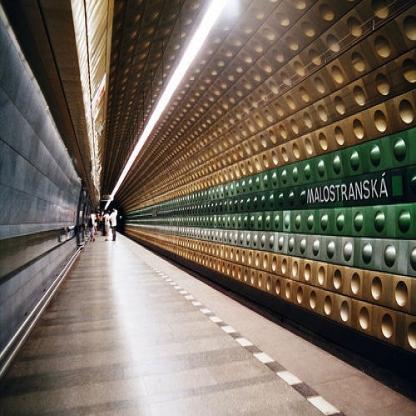
Scene: Indoor